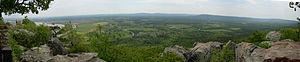
Le Parc d'État de Petit Jean est un parc d'État des États-Unis de 14 km². Il fait partie des parcs d'État de l'Arkansas et est situé dans le Comté de Conway.